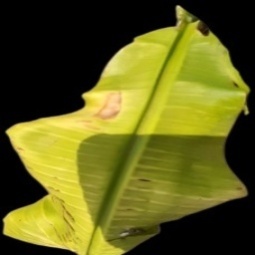
Label: Magnesium